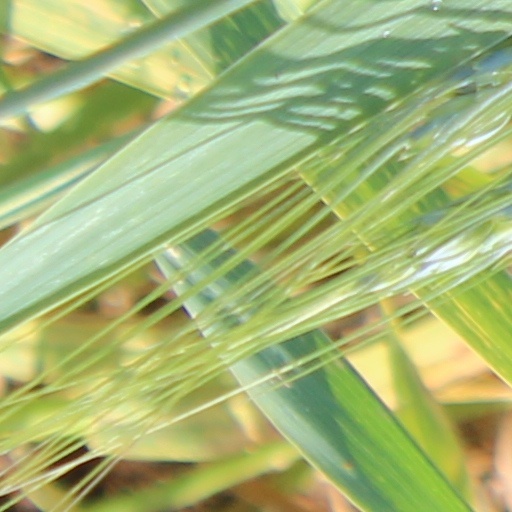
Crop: wheat